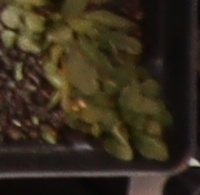
Label: Horseweed